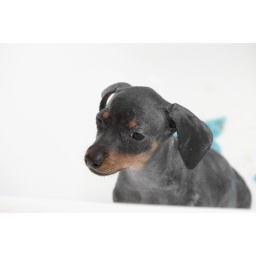
Wet miniature pinscher puppy dog in a bathtube. Close-up.